The Tale of Johnny Town-Mouse

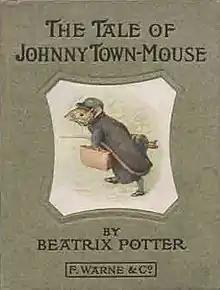
First edition cover

The Tale of Johnny Town-Mouse is a children's book written and illustrated by Beatrix Potter and first published by Frederick Warne & Co. In December 1918. The tale is based on the Aesop fable, "The Town Mouse and the Country Mouse", with details taken from Horace's "Satires" 2.6.79-117. It tells of a country mouse and a city mouse who visit each other in their respective homes. After sampling the other's way of life, both express a decided preference for their own. The book was critically well received. The Johnny Town-Mouse character appeared in a 1971 ballet film, and the tale has been adapted to a BBC television animated series.